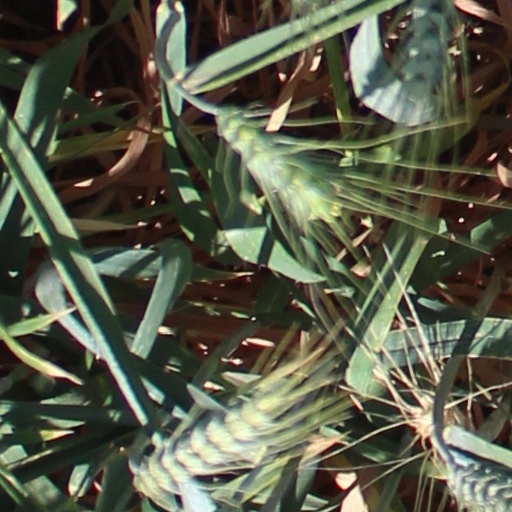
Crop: wheat